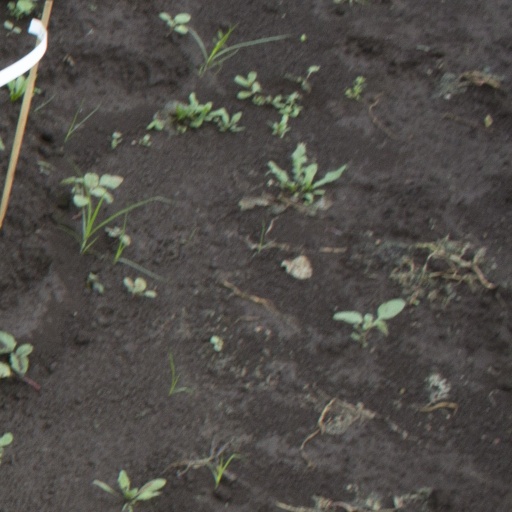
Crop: soybean